Mercedes-Benz COMAND

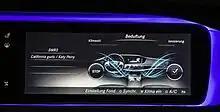
Mercedes-Benz S-Class (W222) COMAND Online NTG5.0

This is the last version to use the COMAND name and was introduced in the 2013/2014 S class, the 2014 GLA and the C-class. It includes Mercedes Online Radio which is broadcast from Europe 24/7. The maps zoom in/out more smoothly and are enriched with graphics and functions. The core of the system is an Intel Atom processor.